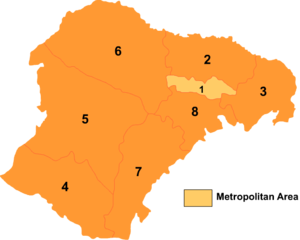
Ordos (Indre Mongoliet) / Administrative enheder
Kort over Ordos
Ordos er et bypræfektur i den autonome region Indre Mongoliet i Folkerepublikken Kina. Præfekturet har et areal på 86,752 km² hvoraf en stor del udgøres af Ordosørkenen; det har en befolkning på 1.430.000 mennesker, med en tæthed på 16 indb./km²